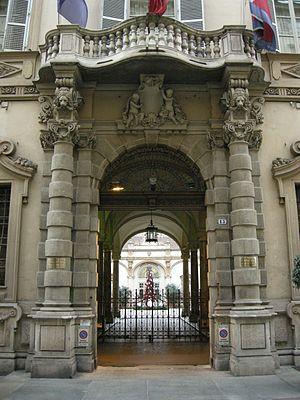
Le conseil régional du Piémont est le conseil régional de la région du Piémont.